Odesza

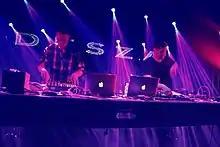
Odesza performing in 2014

The duo quickly released their debut LP, "Summer's Gone", on September 5, 2012. On November 9, 2012, Odesza performed their first show, opening for Teen Daze and Beat Connection in Bellingham, WA. Odesza was booked to open for Pretty Lights on his Analog Future Tour in the fall of 2013. Their first headline tour kicked off on March 12, 2014. On October 17, 2014, Odesza's "In Return" North American tour sold out 28 shows. Thirty-one Odesza tracks have reached the top on Hype Machine, including "How Did I Get Here", "Memories That You Call", "Lights", "All We Need" (Autograf Remix), among others. Their first festival performance at Sasquatch! Music Festival in George, Washington was followed by slots at over 20 festivals, including Coachella, SXSW, Hangout Festival, Lightning in a Bottle, Governor's Ball Music Festival, Bonnaroo Music Festival, Firefly Music Festival, Free Press Summer Fest, and Lollapalooza.